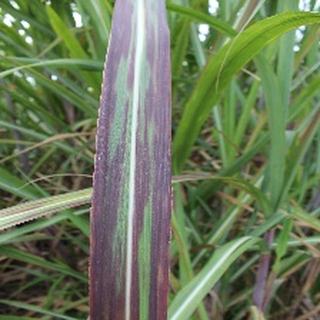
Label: sugarcane_bacterial_blight